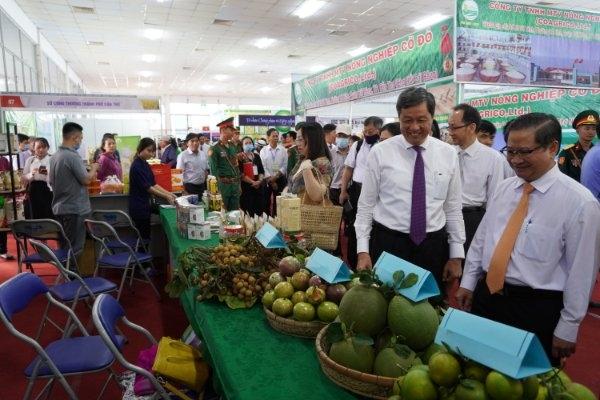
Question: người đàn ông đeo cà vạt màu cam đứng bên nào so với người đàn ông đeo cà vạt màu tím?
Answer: người đàn ông đeo cà vạt màu cam đứng bên phải người đàn ông đeo cà vạt màu tím